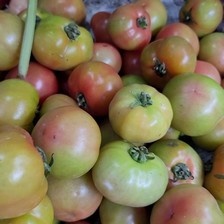
Label: tomato